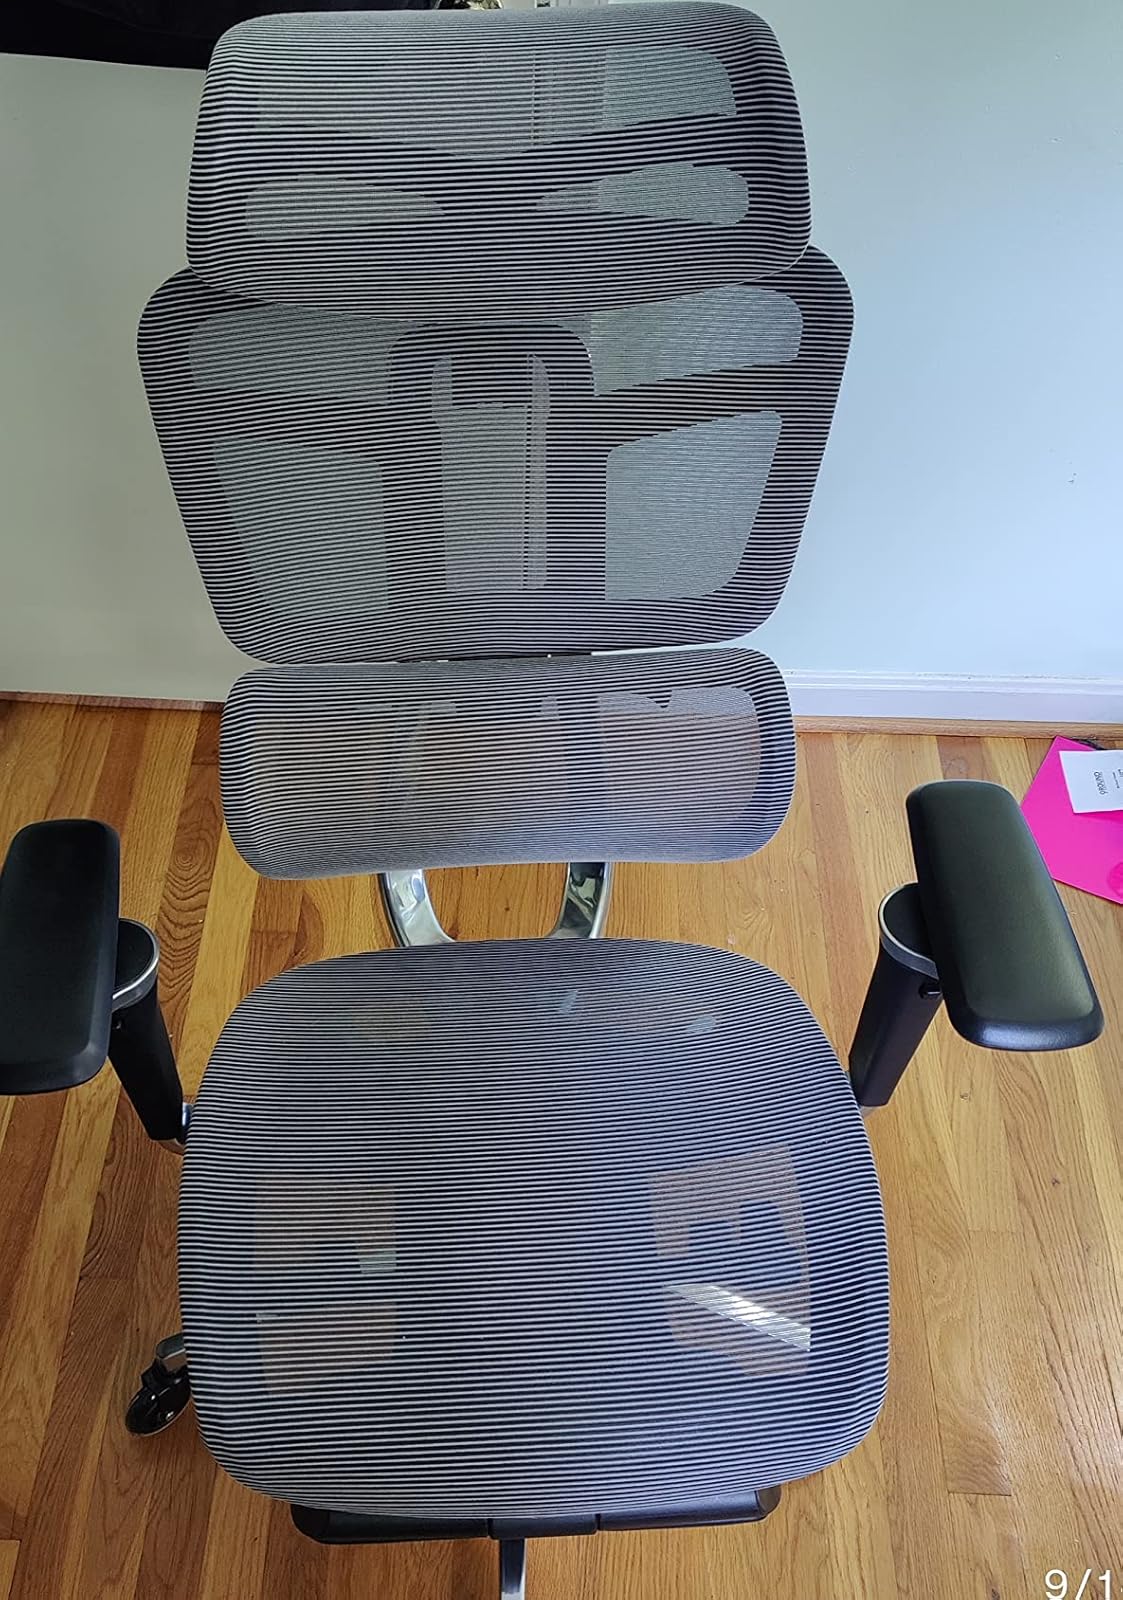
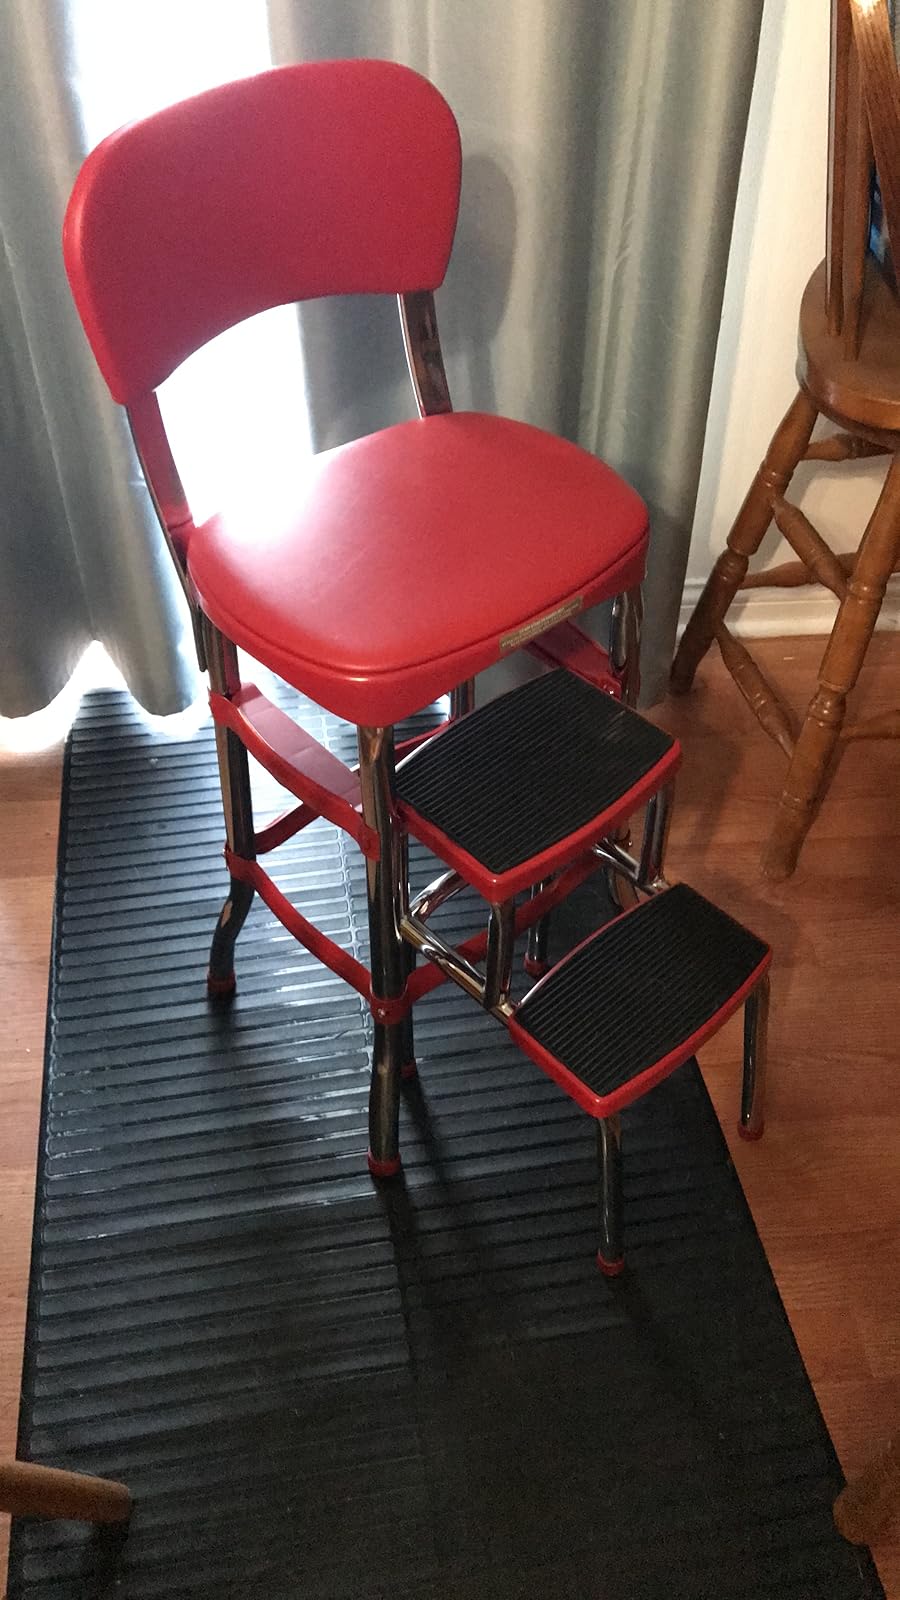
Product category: items_chair
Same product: no